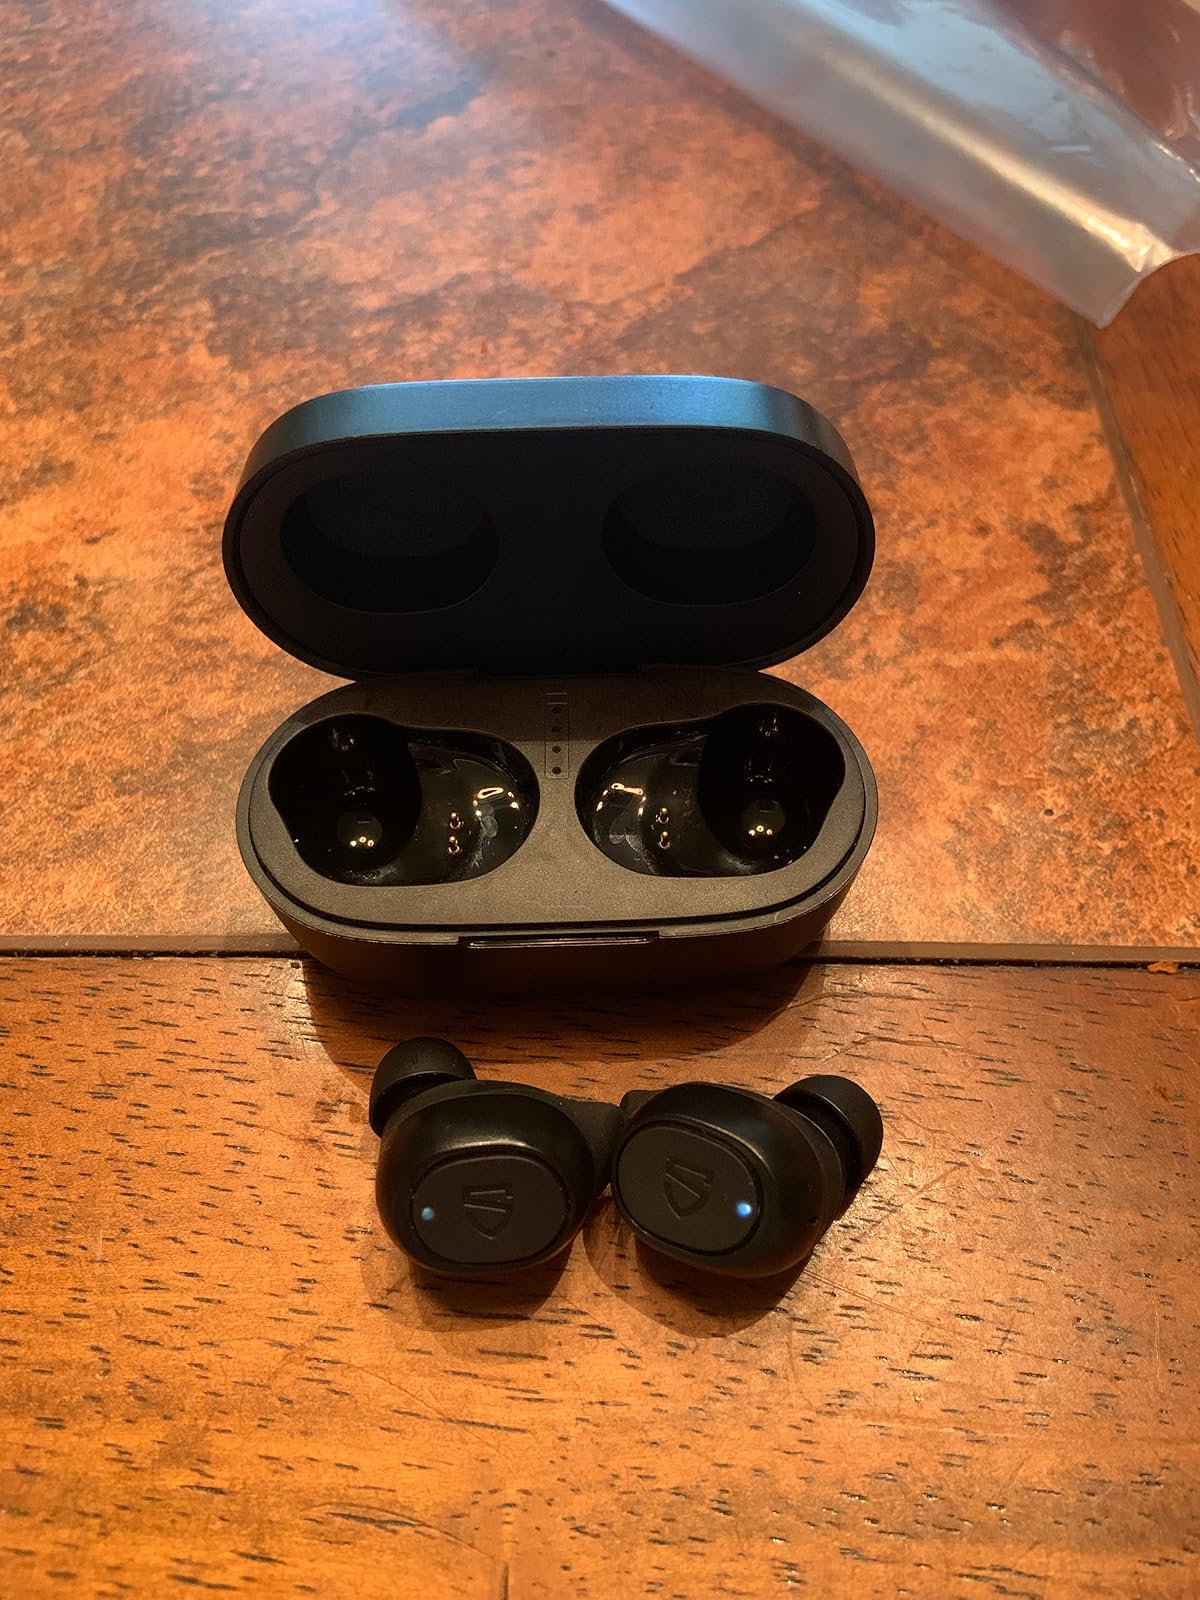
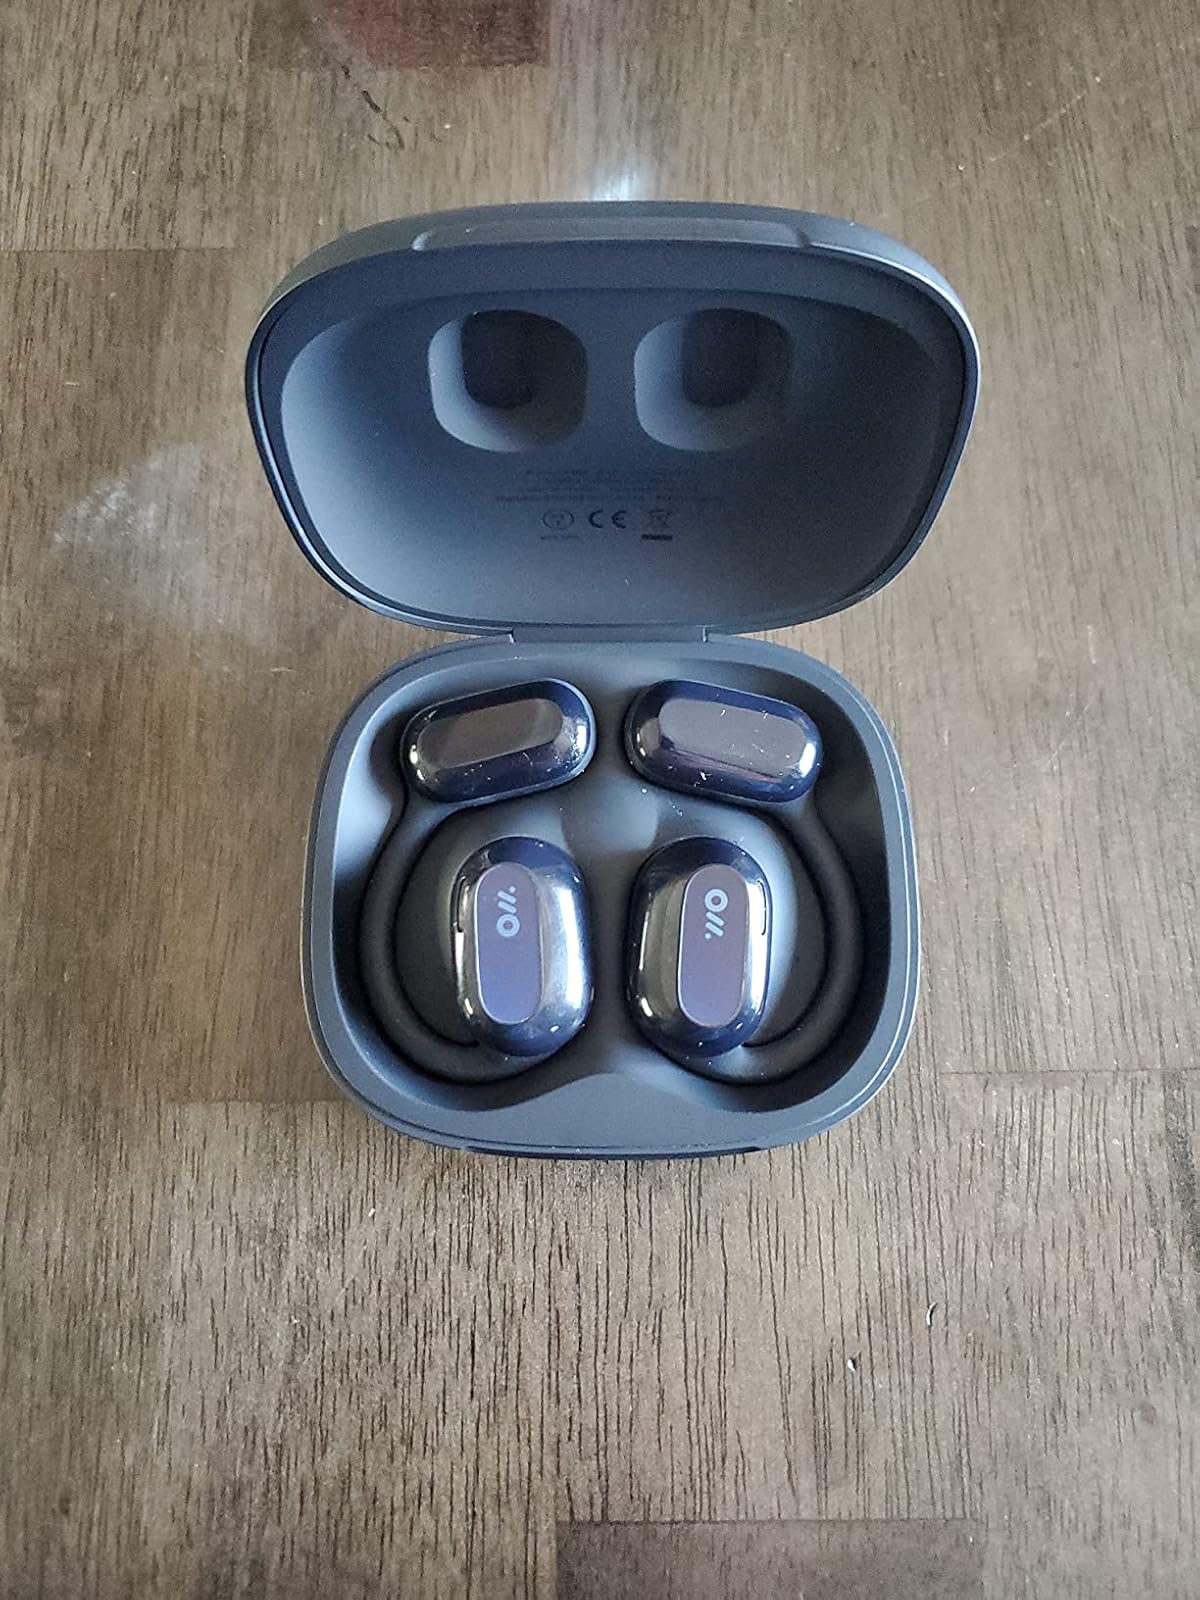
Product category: earbuds
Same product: no